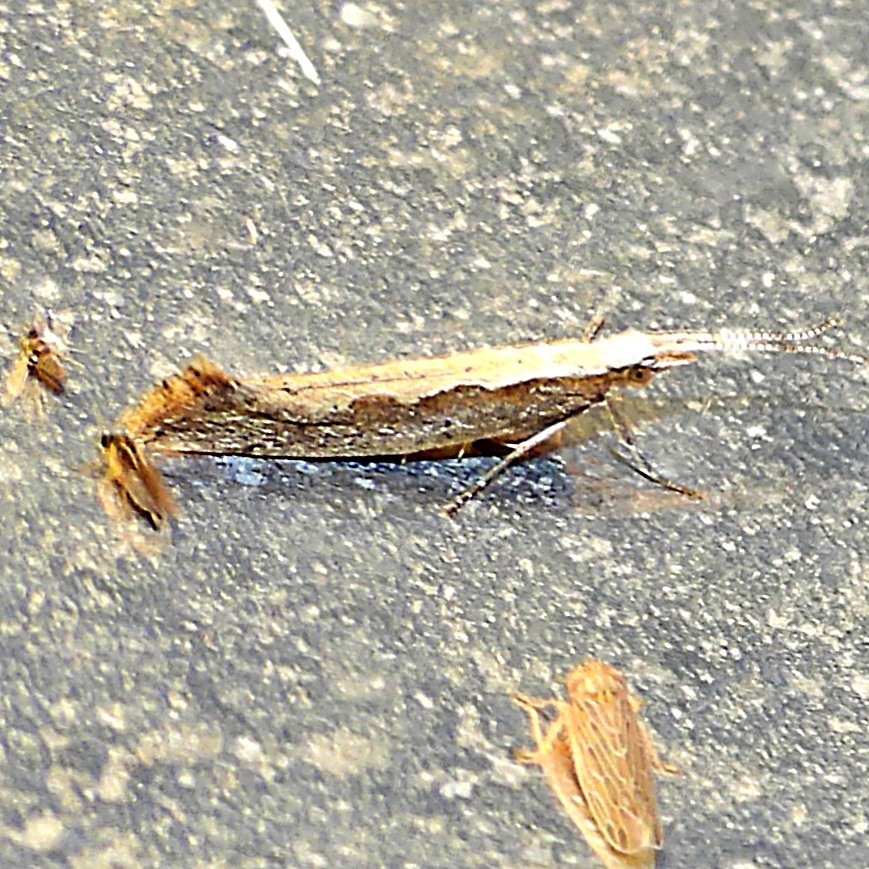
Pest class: diamondback_moth